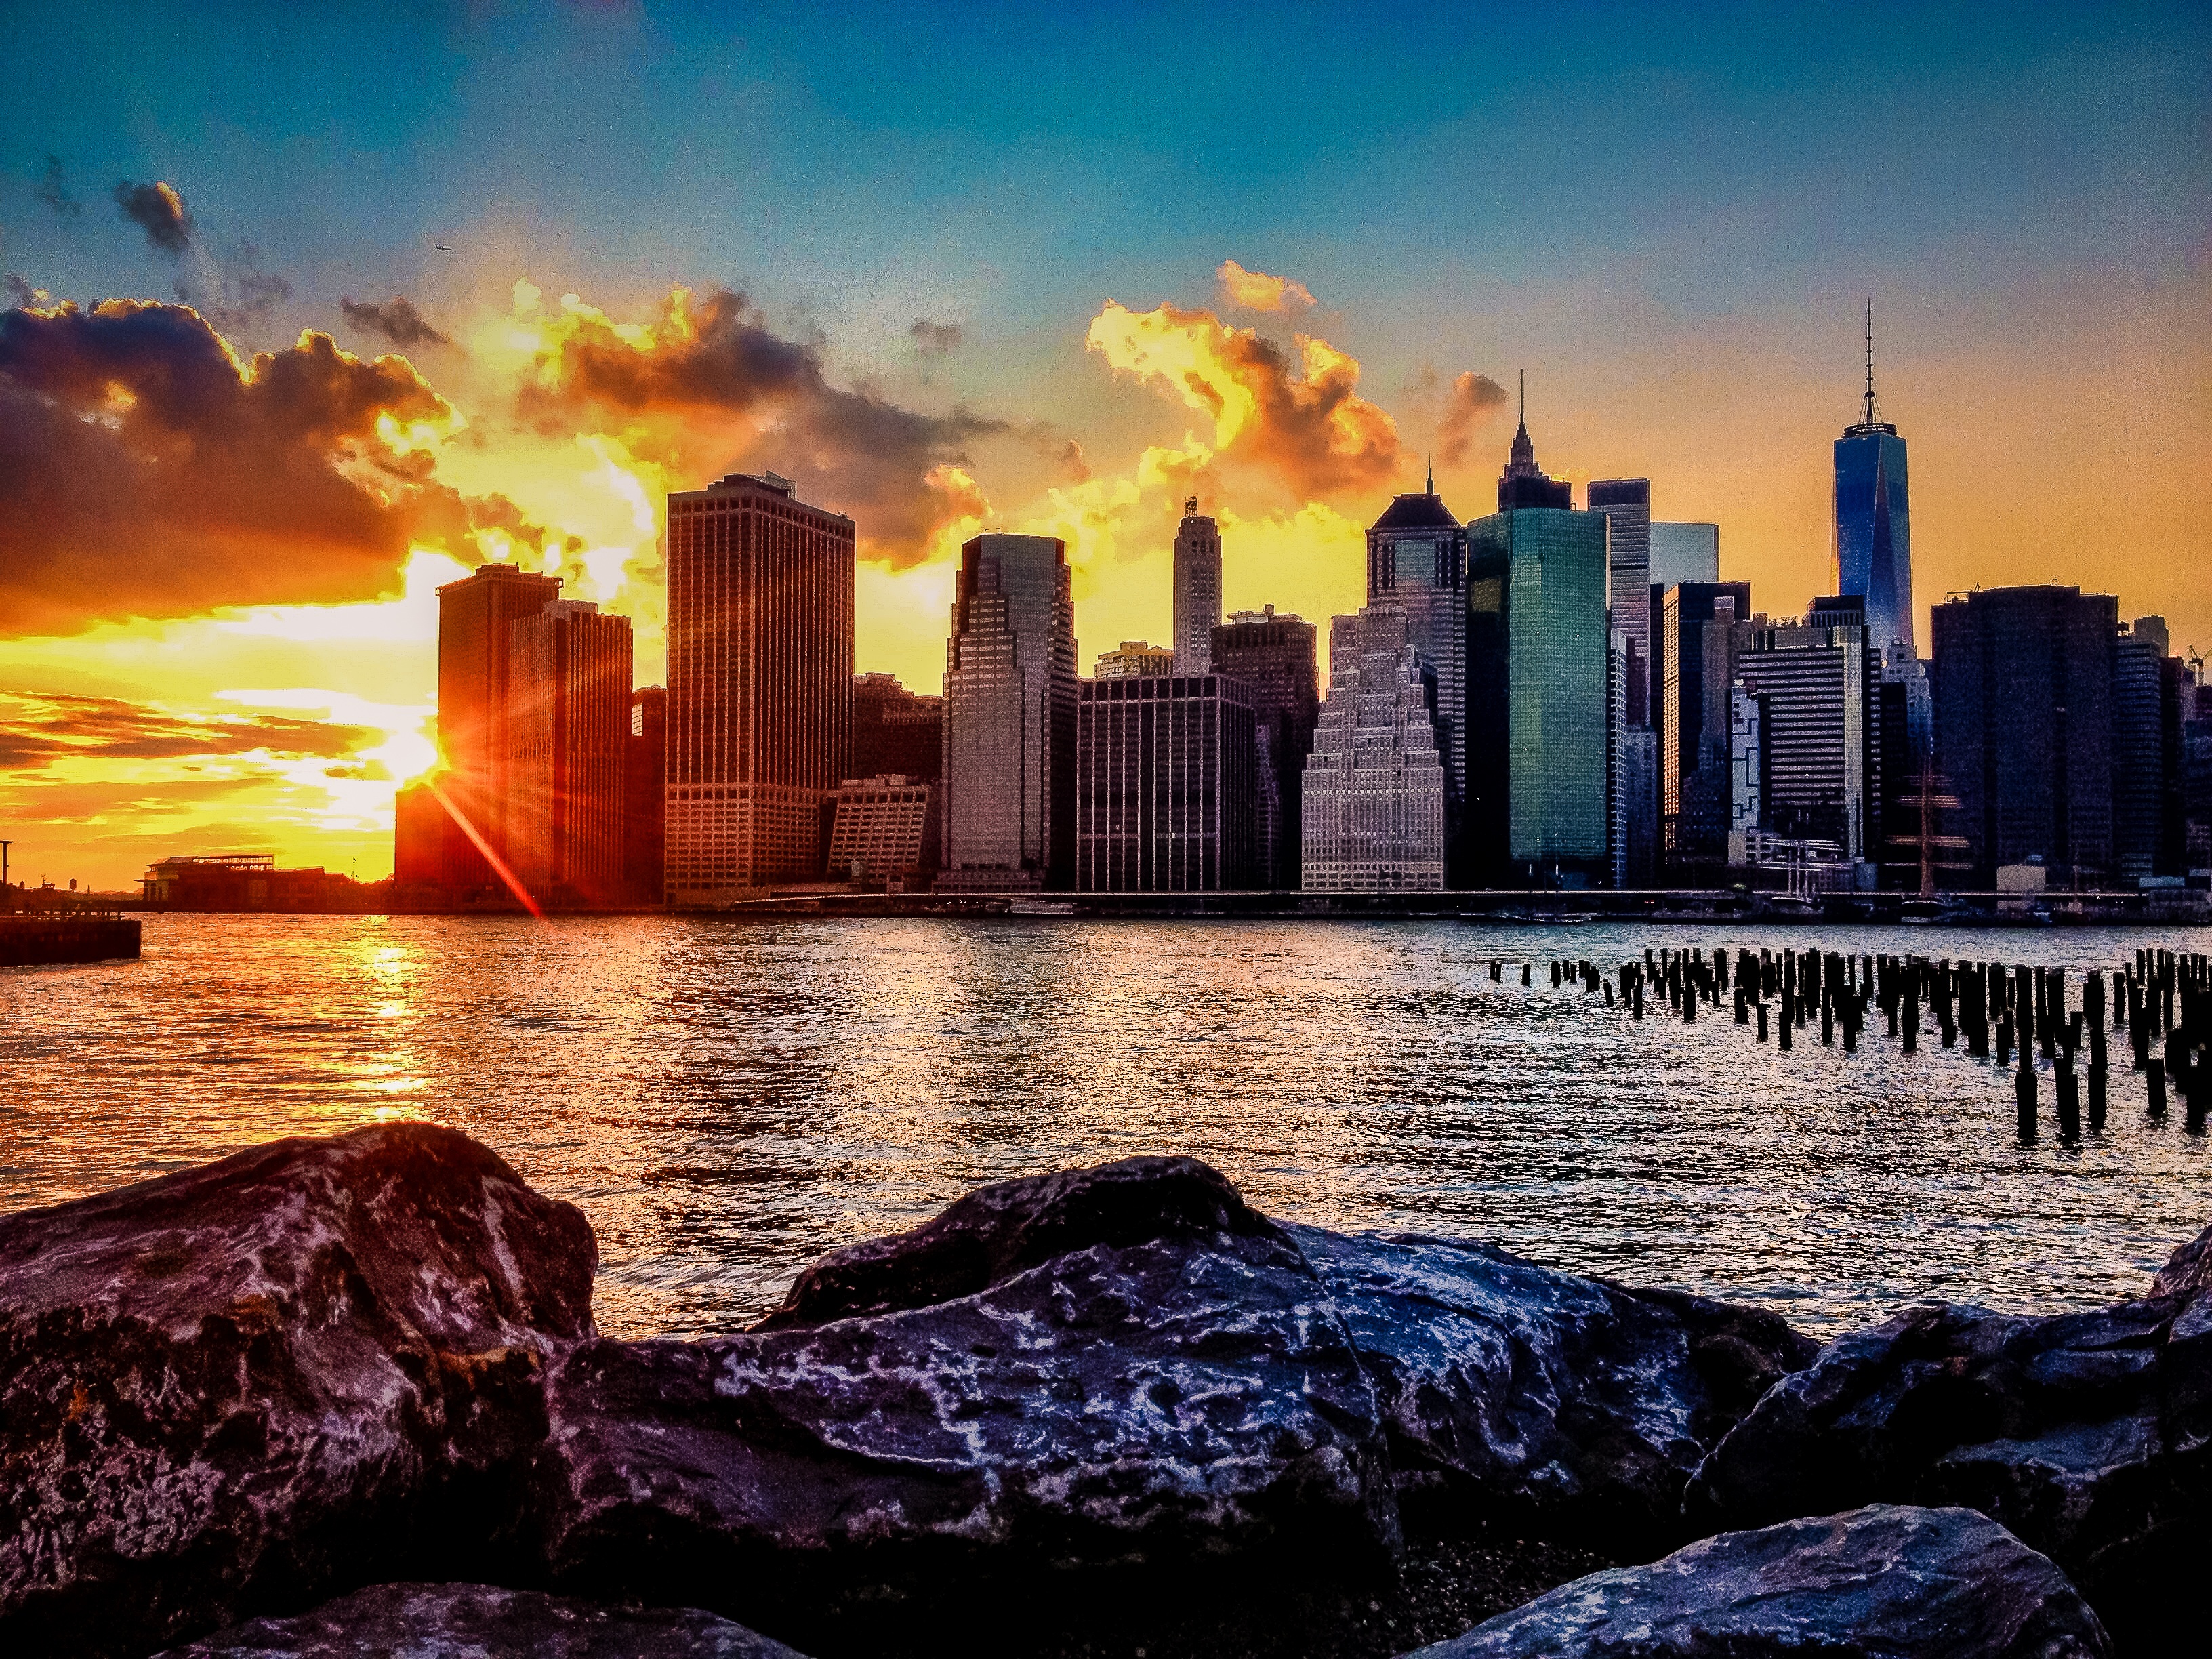
sea, coast, horizon, sunrise, sunset, skyline, morning, dawn, city, cityscape, dusk, evening, reflection, landmark, human settlement